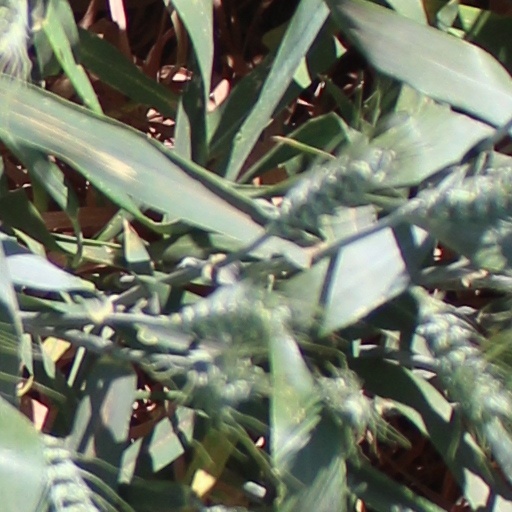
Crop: wheat